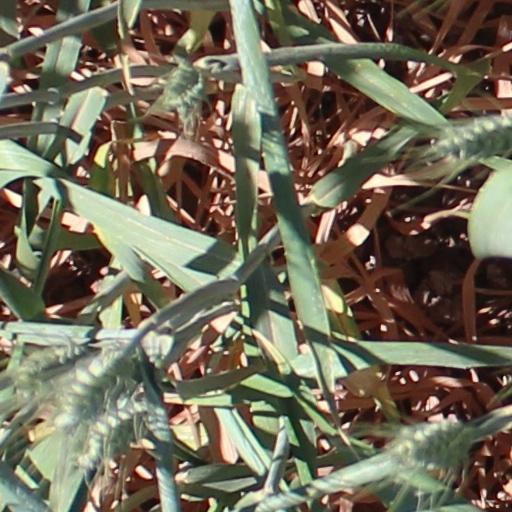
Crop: wheat